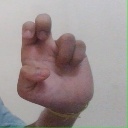
अक्षर: अ